Ashworth-Remillard House

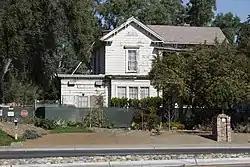
The house in 2012

The Ashworth-Remillard House is a historic two-story farm house in San Jose, California. The house was designed in the Victorian architectural style. It has been listed on the National Register of Historic Places since December 12, 1976. It was built for a pioneer in 1860, and it later became the home of Peter Remillard and his daughter, Countess Lillian Remillard Dandini.